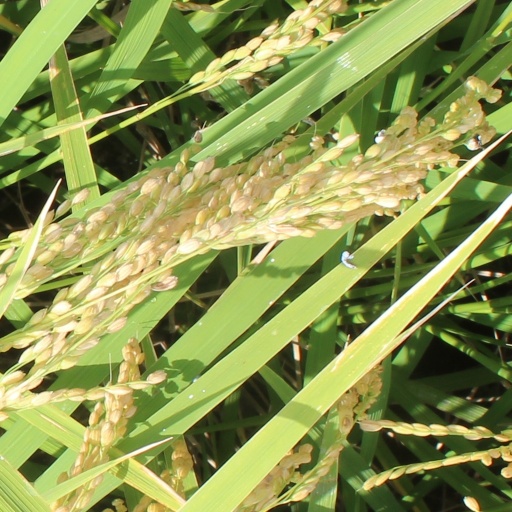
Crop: rice